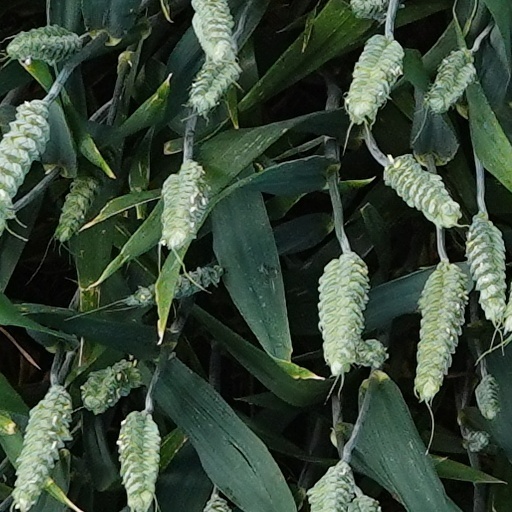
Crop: wheat